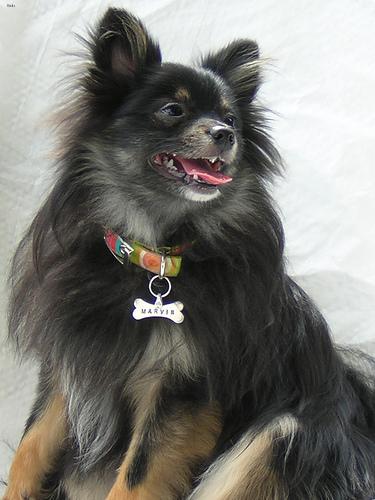
Breed: pomeranian